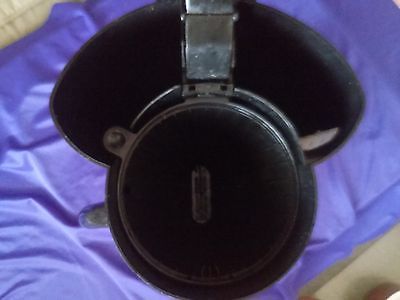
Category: coffee maker